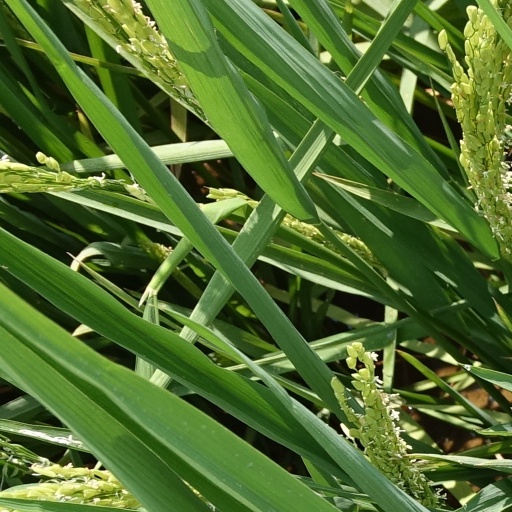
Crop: rice